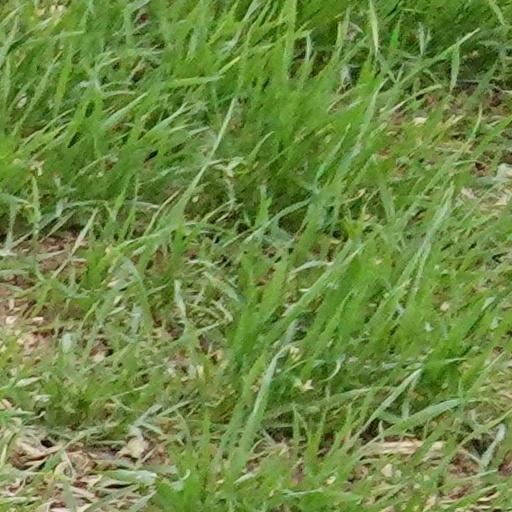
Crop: wheat